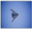
Label: airplane